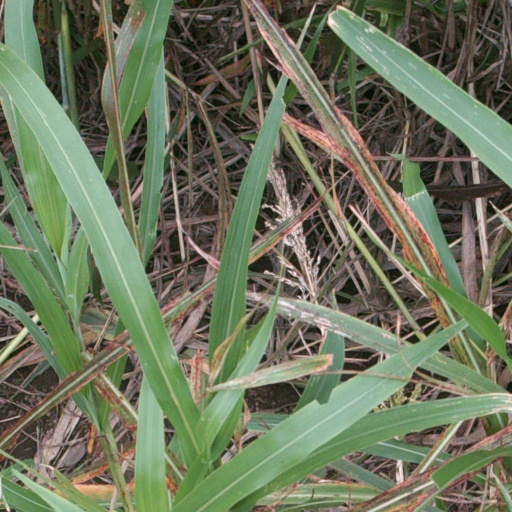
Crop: sorghum